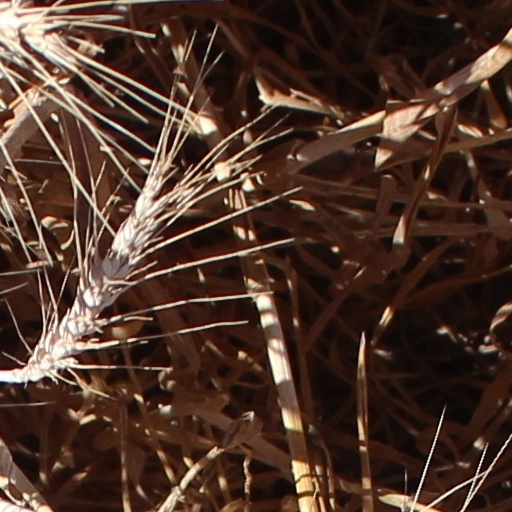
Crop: wheat